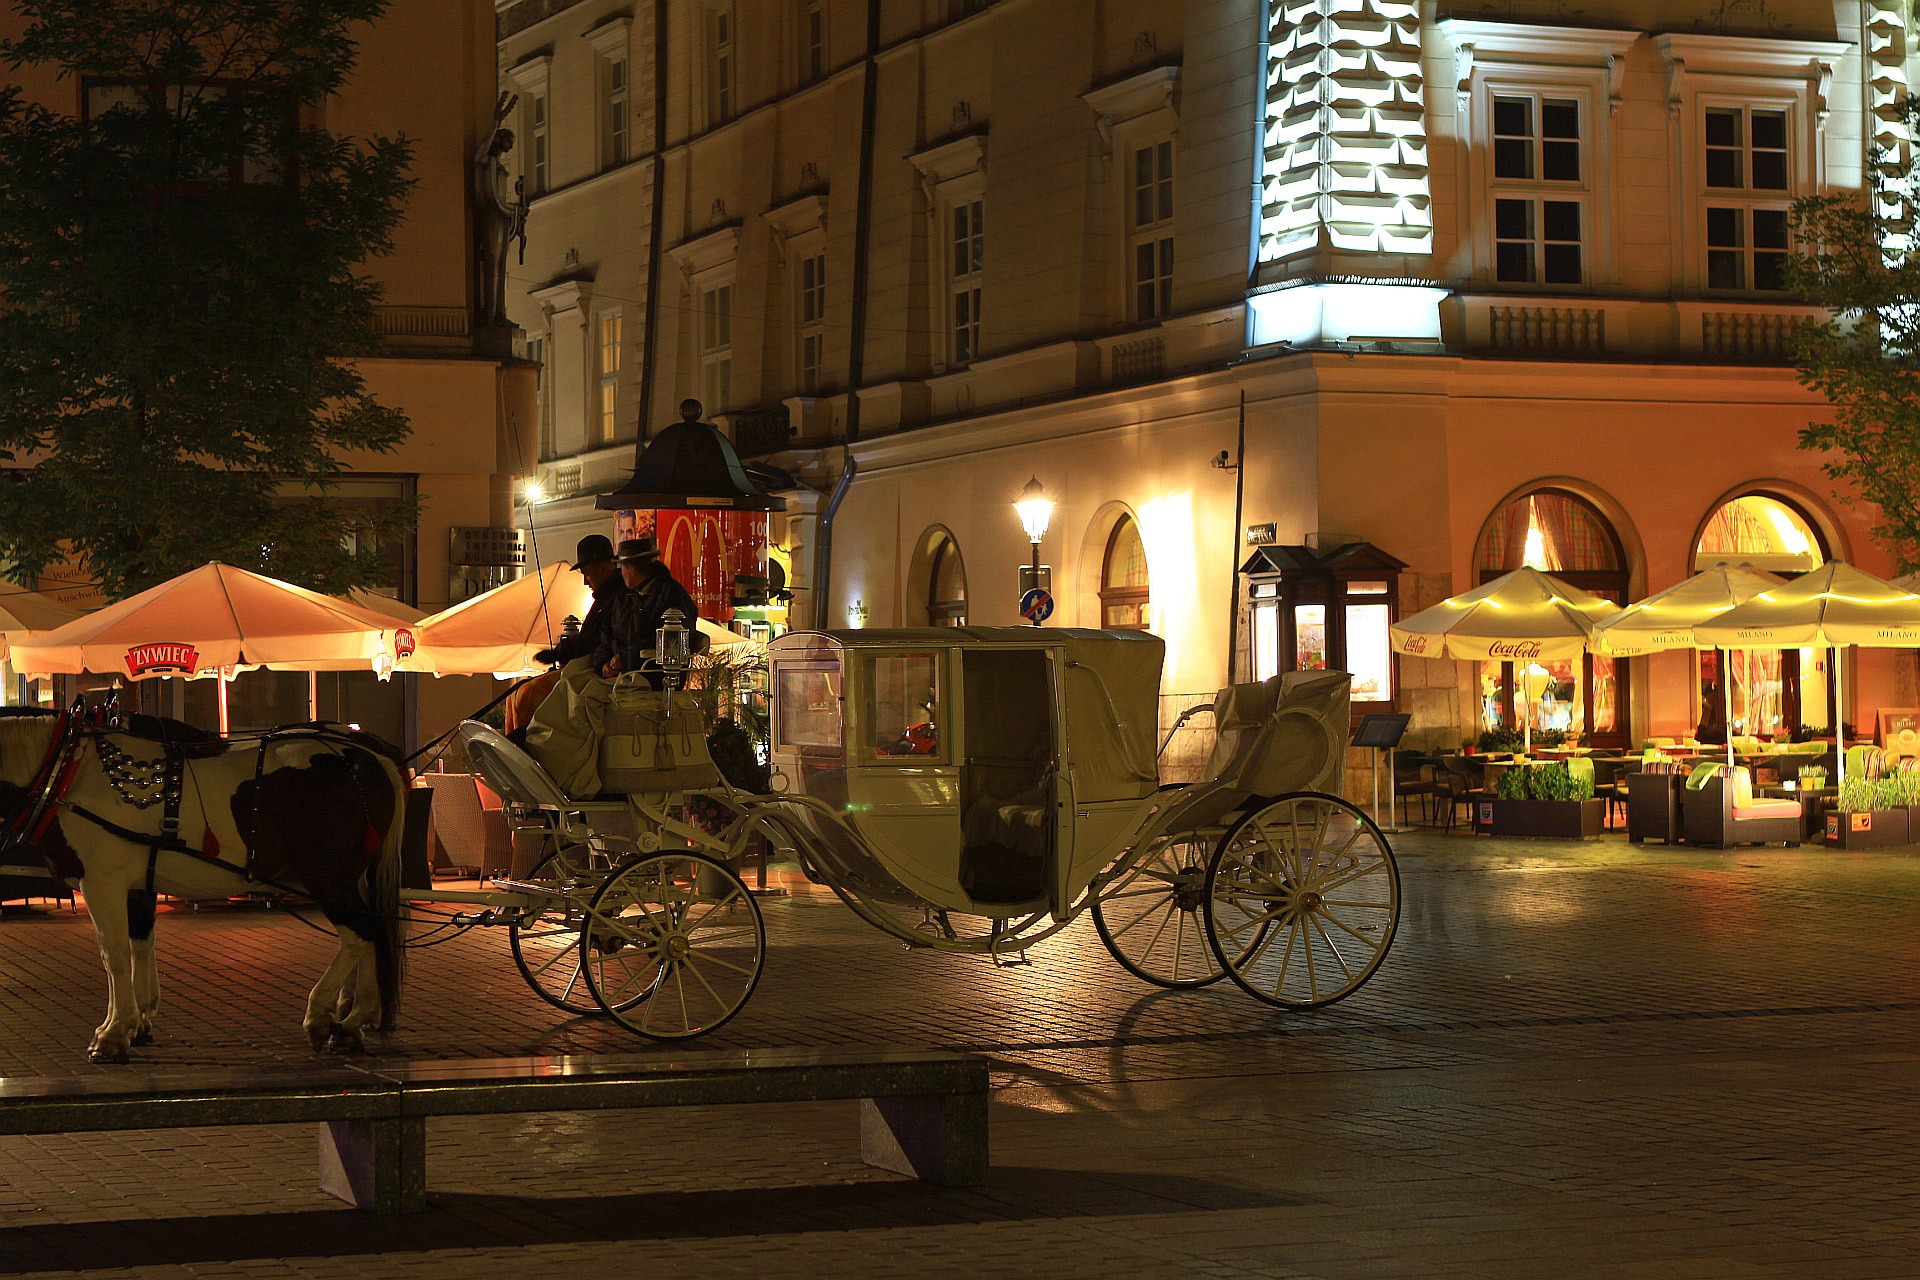
architecture, road, street, night, town, old, bicycle, animal, downtown, evening, vehicle, horse, square, market, lights, carriage, krakow, cracow, urban area